Richmond, California

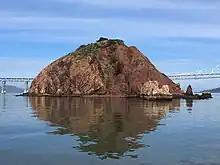
Red Rock Island

Richmond lies in the volatile California region that has a potential for devastating earthquakes. Many buildings were damaged in the 1989 Loma Prieta earthquake. The city has also had at least one minor tornado. The Chevron Richmond Refinery had highly noted chemical leaks in the 1990s. The company has been fined thousands, and sometimes hundreds of thousands, of dollars.